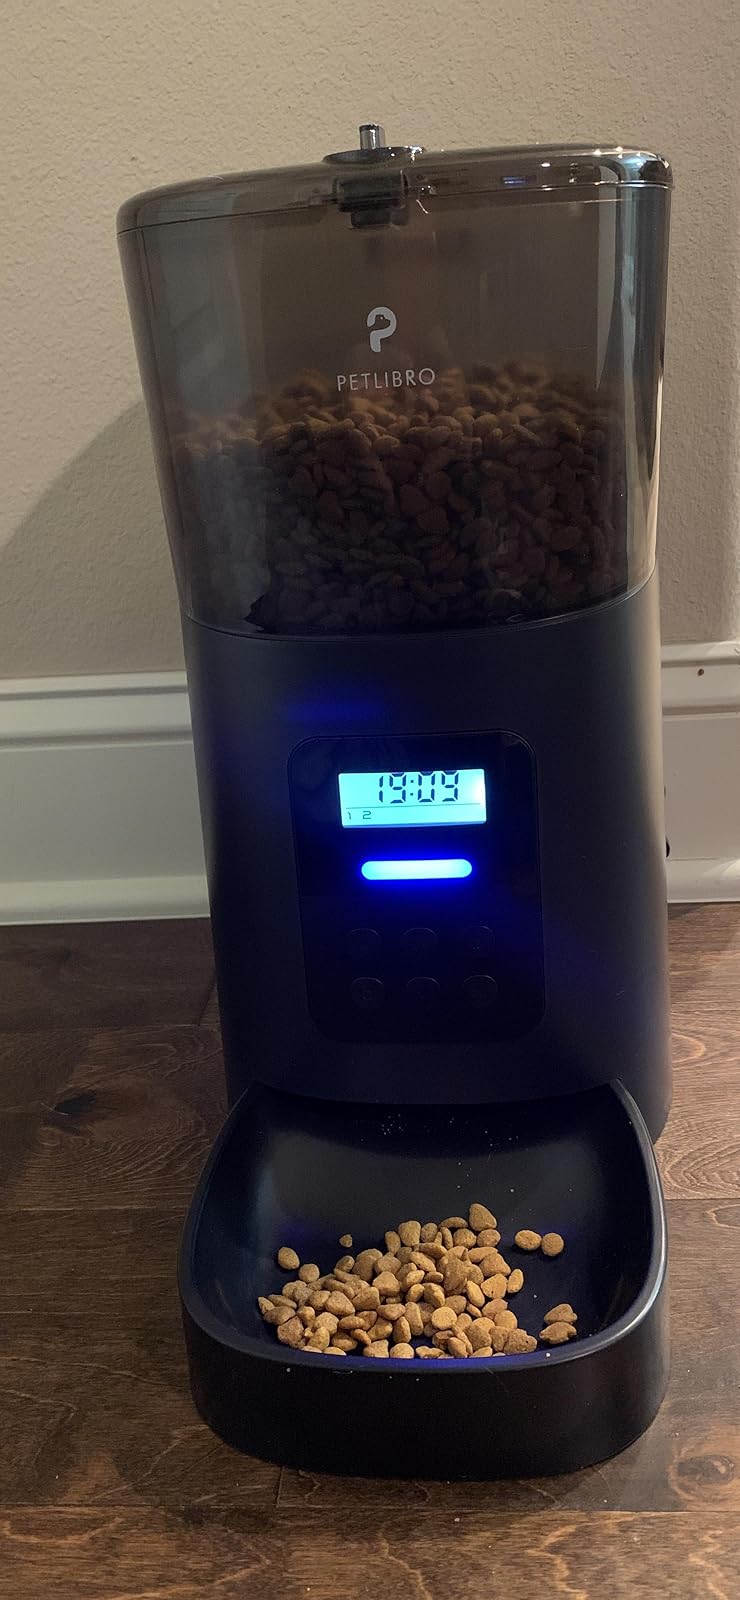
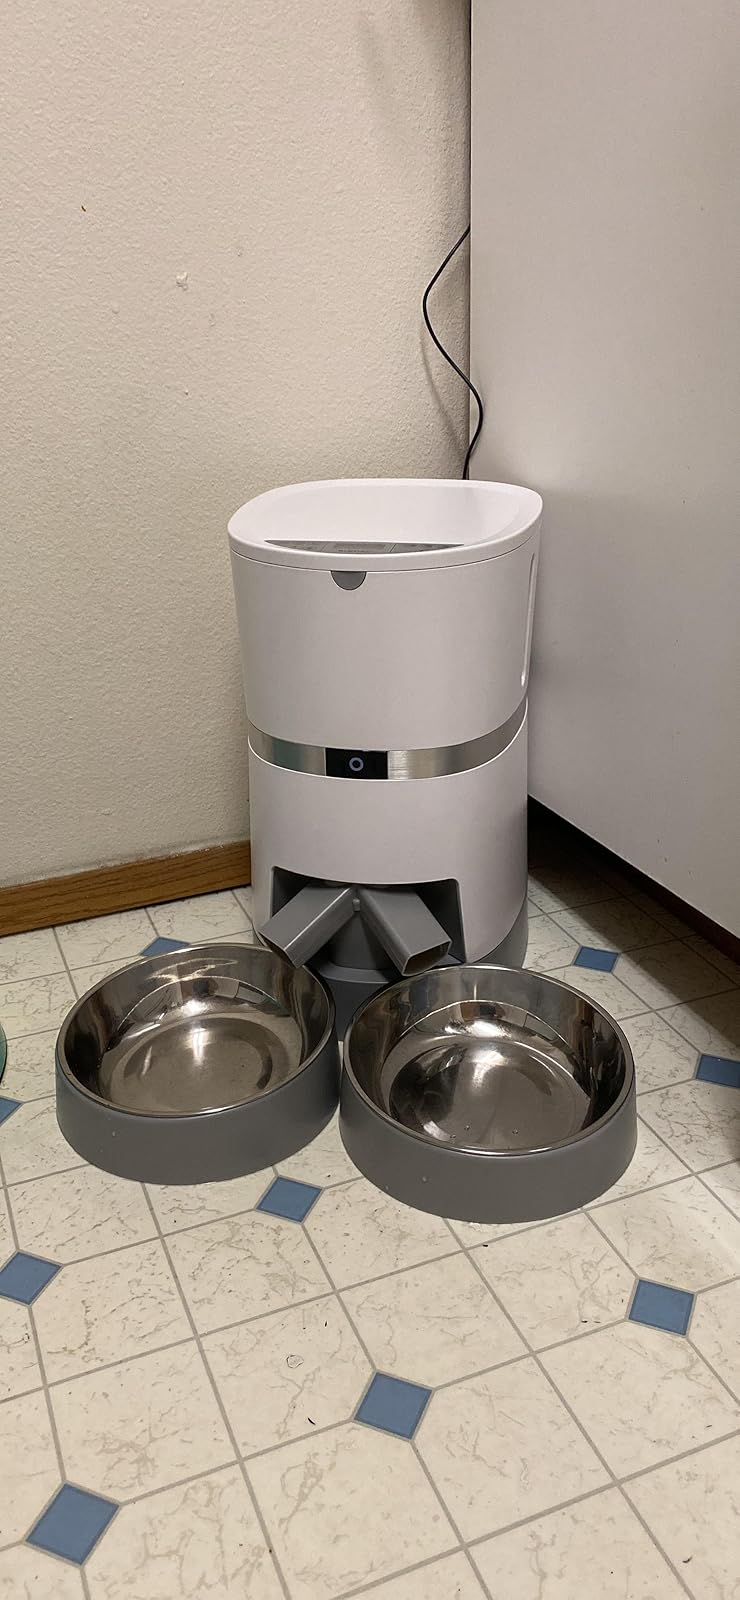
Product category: items_feeder
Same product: no